Messamena

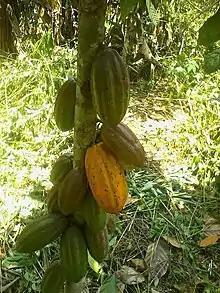
Cocoa tree in Ngoulmakong, in the commune of Messamena.

The dominant agricultural practise is shifting slash-and-burn agriculture in fallows two to three years old. Despite the abundance of land, farming techniques remain traditional and subsistence-level, focused on peanuts, maize, cassava, plantain, and macabo, making productivity and income levels very low. Alongside this, there is cash-cropping of cocoa, coffee, and palm oil. A poor road network limits the sale and marketing of these crops to improve the income of producers.